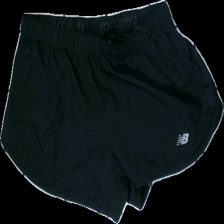
View: front
Type: Shorts
Category: Ladies
Brand: Not in the list
Brand text on label: New balance
Colors: Black
Material: 100% Poly
Cut: Regular
Size: S
Season: All
Price range: 50-100
Recommended usage: Reuse